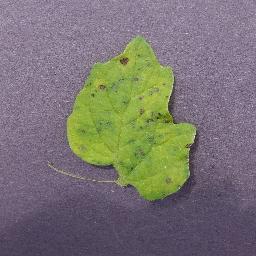
Label: Tomato___Septoria_leaf_spot